Margaret Vines

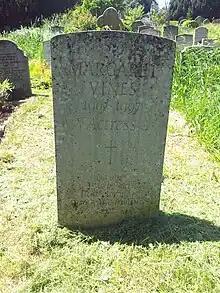
Gravestone of Margaret Vines

Margaret Vines (16 January 1907 – 1 March 1997) was a British actress. She performed initially on stage, in the London West End, in the 1920s and 1930s. She then progressed into a career on screen, appearing in several films as well as TV productions.